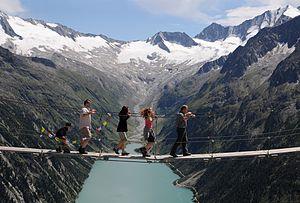
La passerelle suspendue de Drahtsteg, dans les Alpes de Zillertal, en Autriche.
Cette liste de ponts d'Autriche a pour vocation de présenter une liste de ponts remarquables d'Autriche, tant par leurs caractéristiques dimensionnelles, que par leur intérêt architectural ou historique.